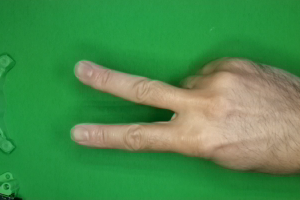
Label: scissors